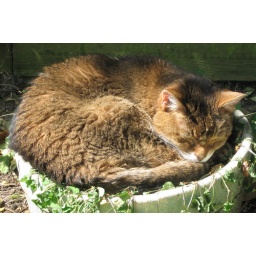
Mikki in flower pot